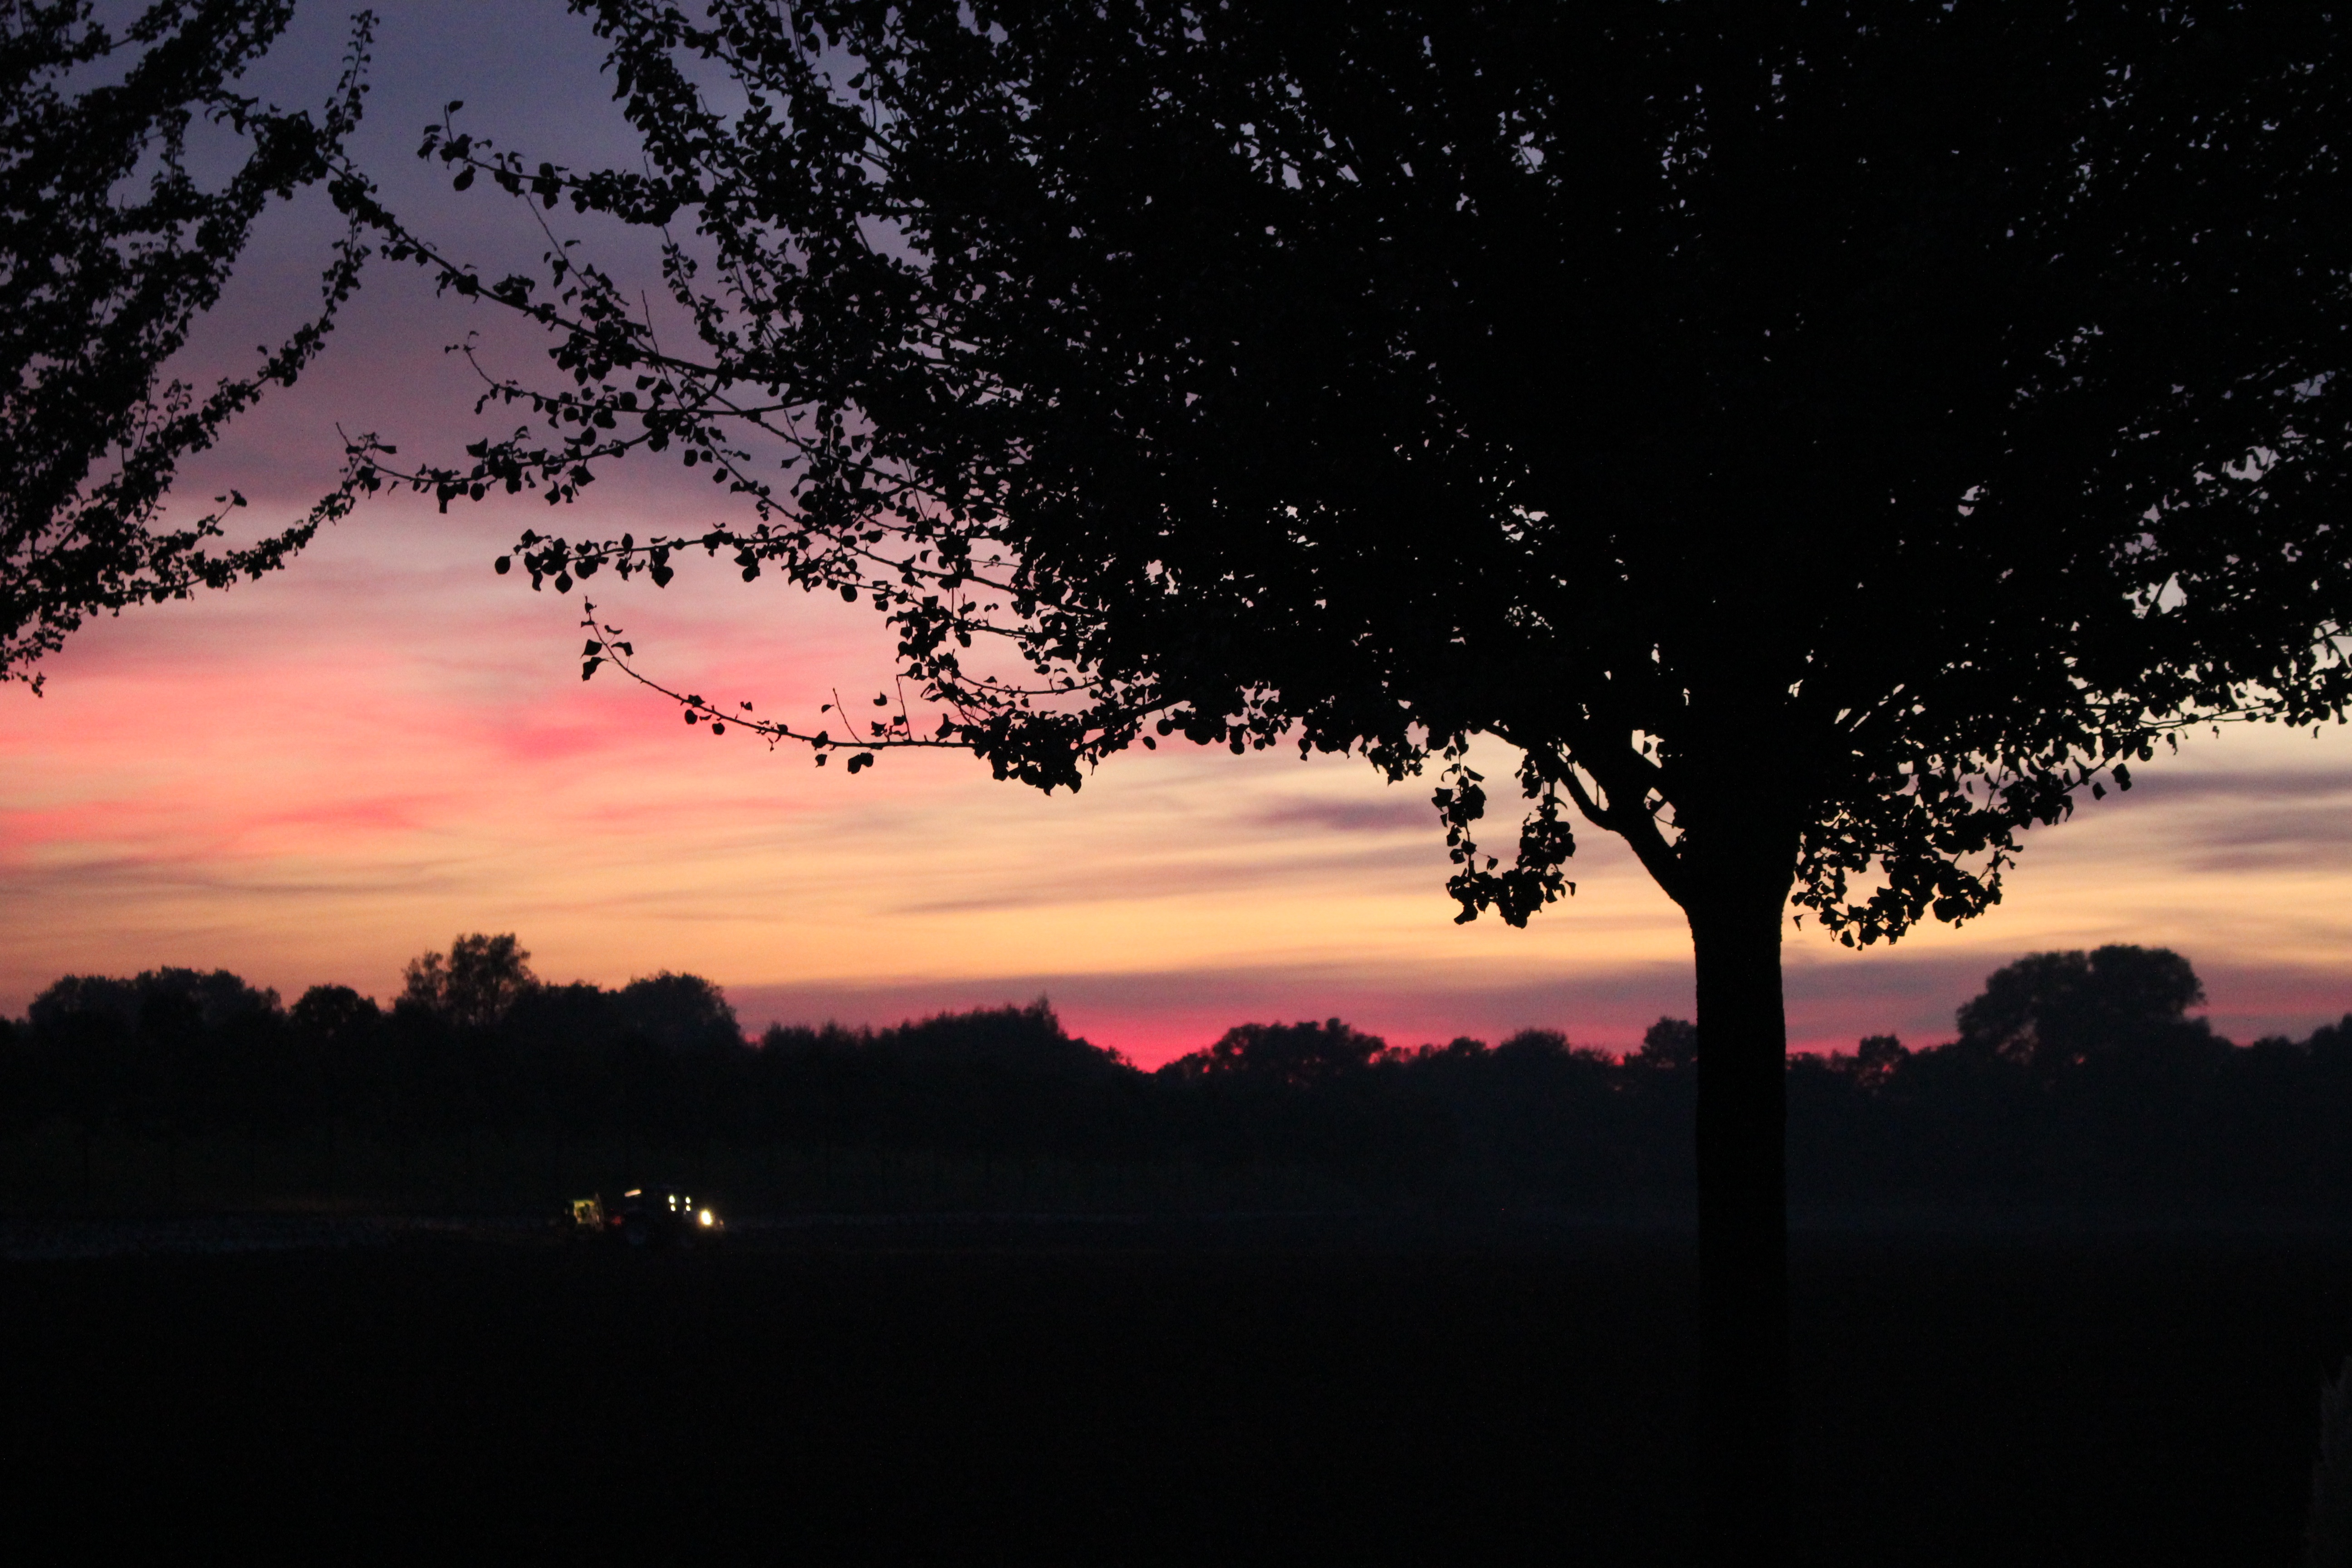
tree, nature, branch, cloud, plant, sky, sunrise, sunset, field, morning, flower, dawn, dusk, evening, afterglow, atmospheric phenomenon, woody plant, red sky at morning